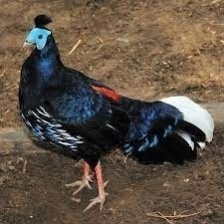
Species: CRESTED FIREBACK
Scientific name: LOPHURA IGNITA